Mary Bastian

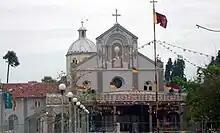
Our Lady of St. Anne's Church originally built during the Portuguese colonial period, an important landmark in Vankalai, where Fr. Mary Bastian was killed

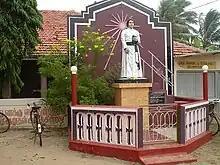
Local memorial to Father Mary Bastian in Vankalai

Mary Bastian born in Ilavalai in Jaffna district was ordained as a priest in the year 1975. He served as parish priest first at Manipay and later in Murunkan and Madhu in Mannar district.